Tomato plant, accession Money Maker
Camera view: tilt-top (135 deg); turntable rotation: 270 degrees
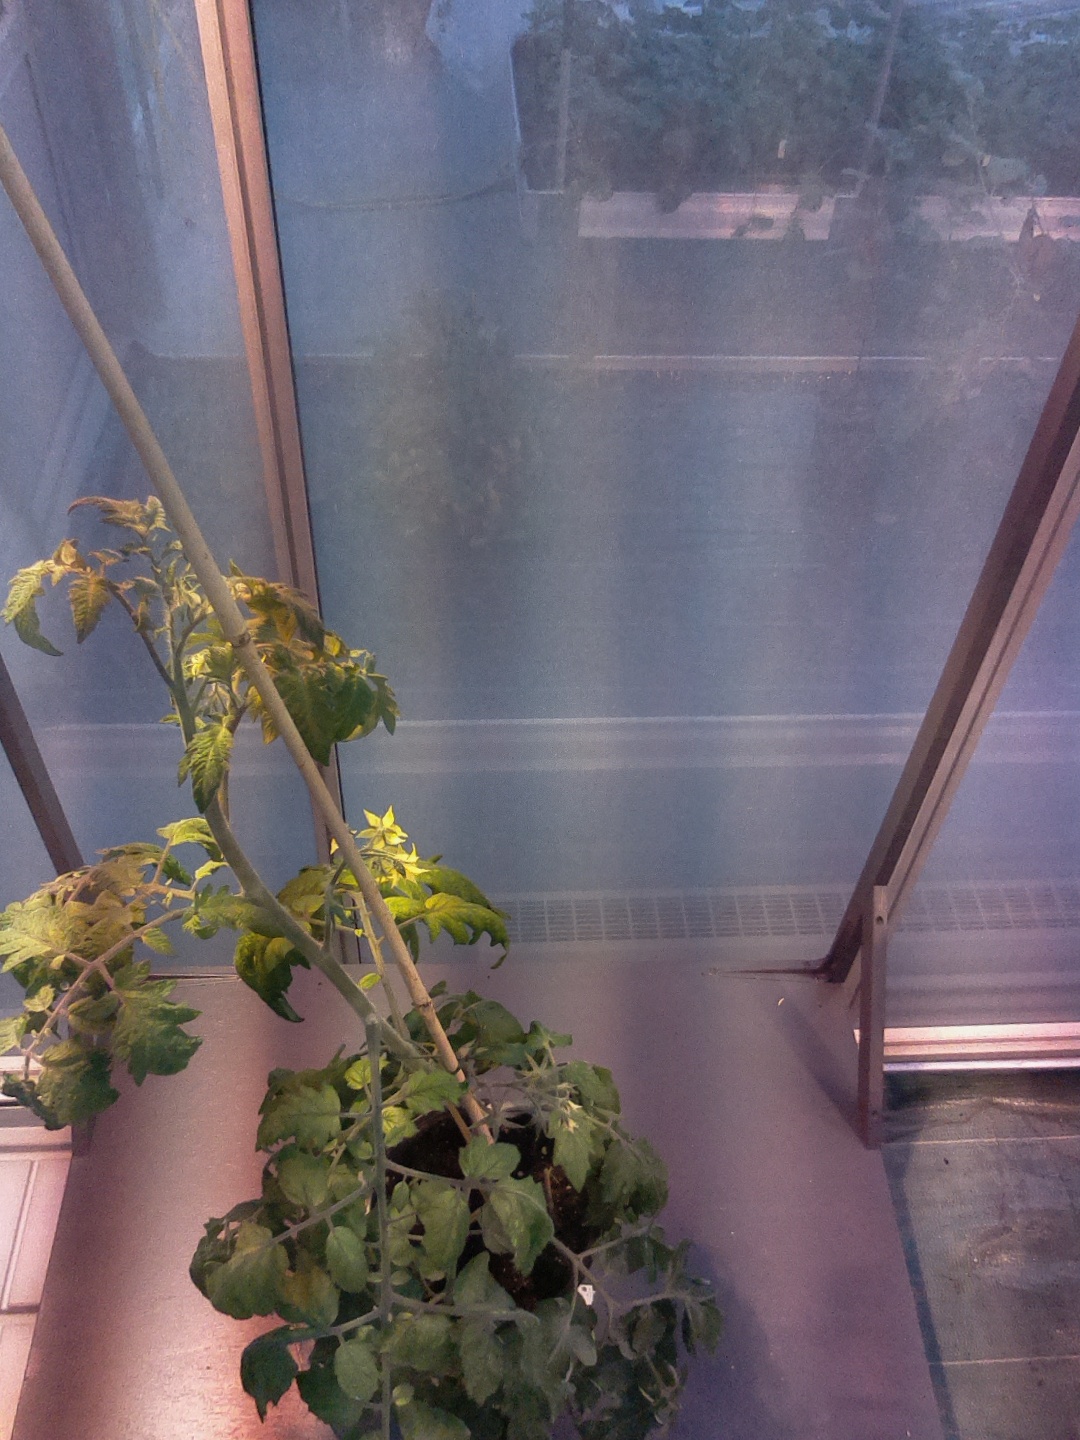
BBCH growth stage 70: Fruits at the main stem or branches visibles